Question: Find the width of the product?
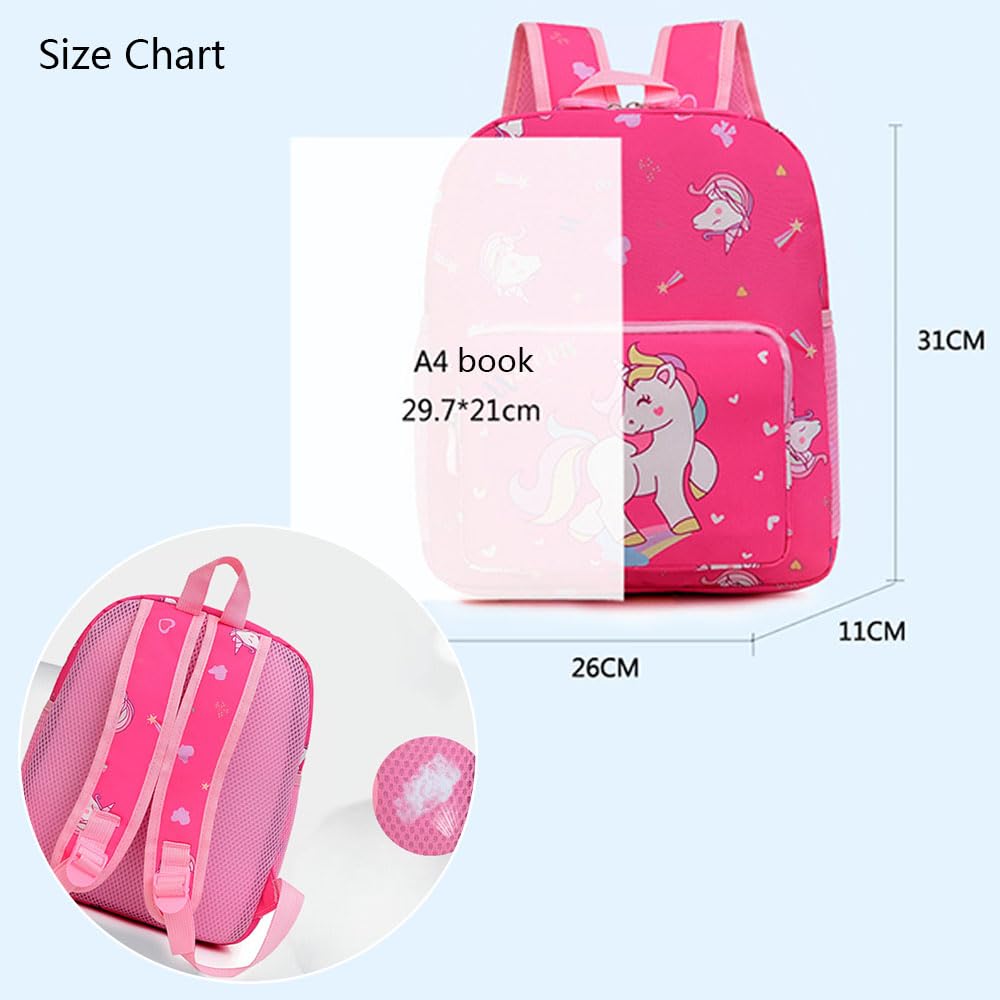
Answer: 26.0 centimetre